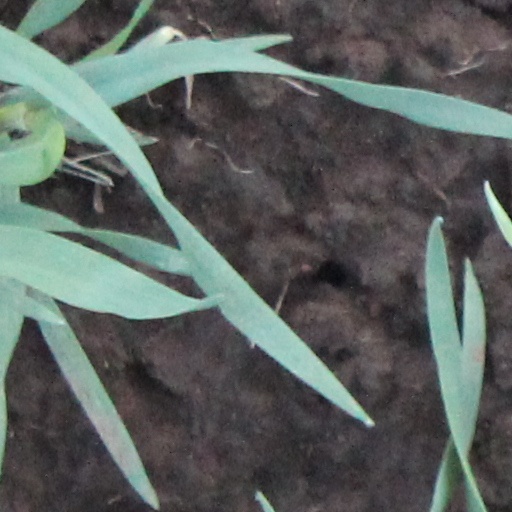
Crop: wheat